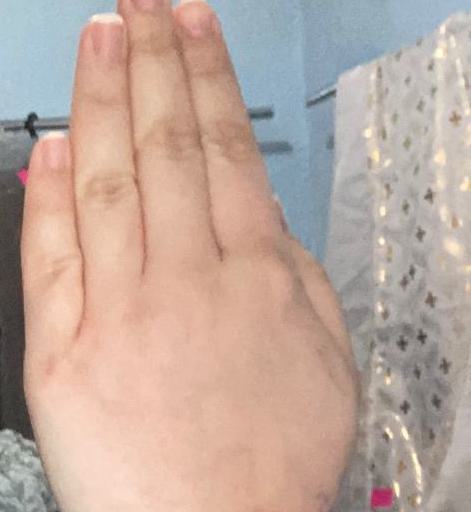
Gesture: stop_inverted